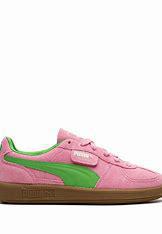
Brand: Puma
Model: Palermo